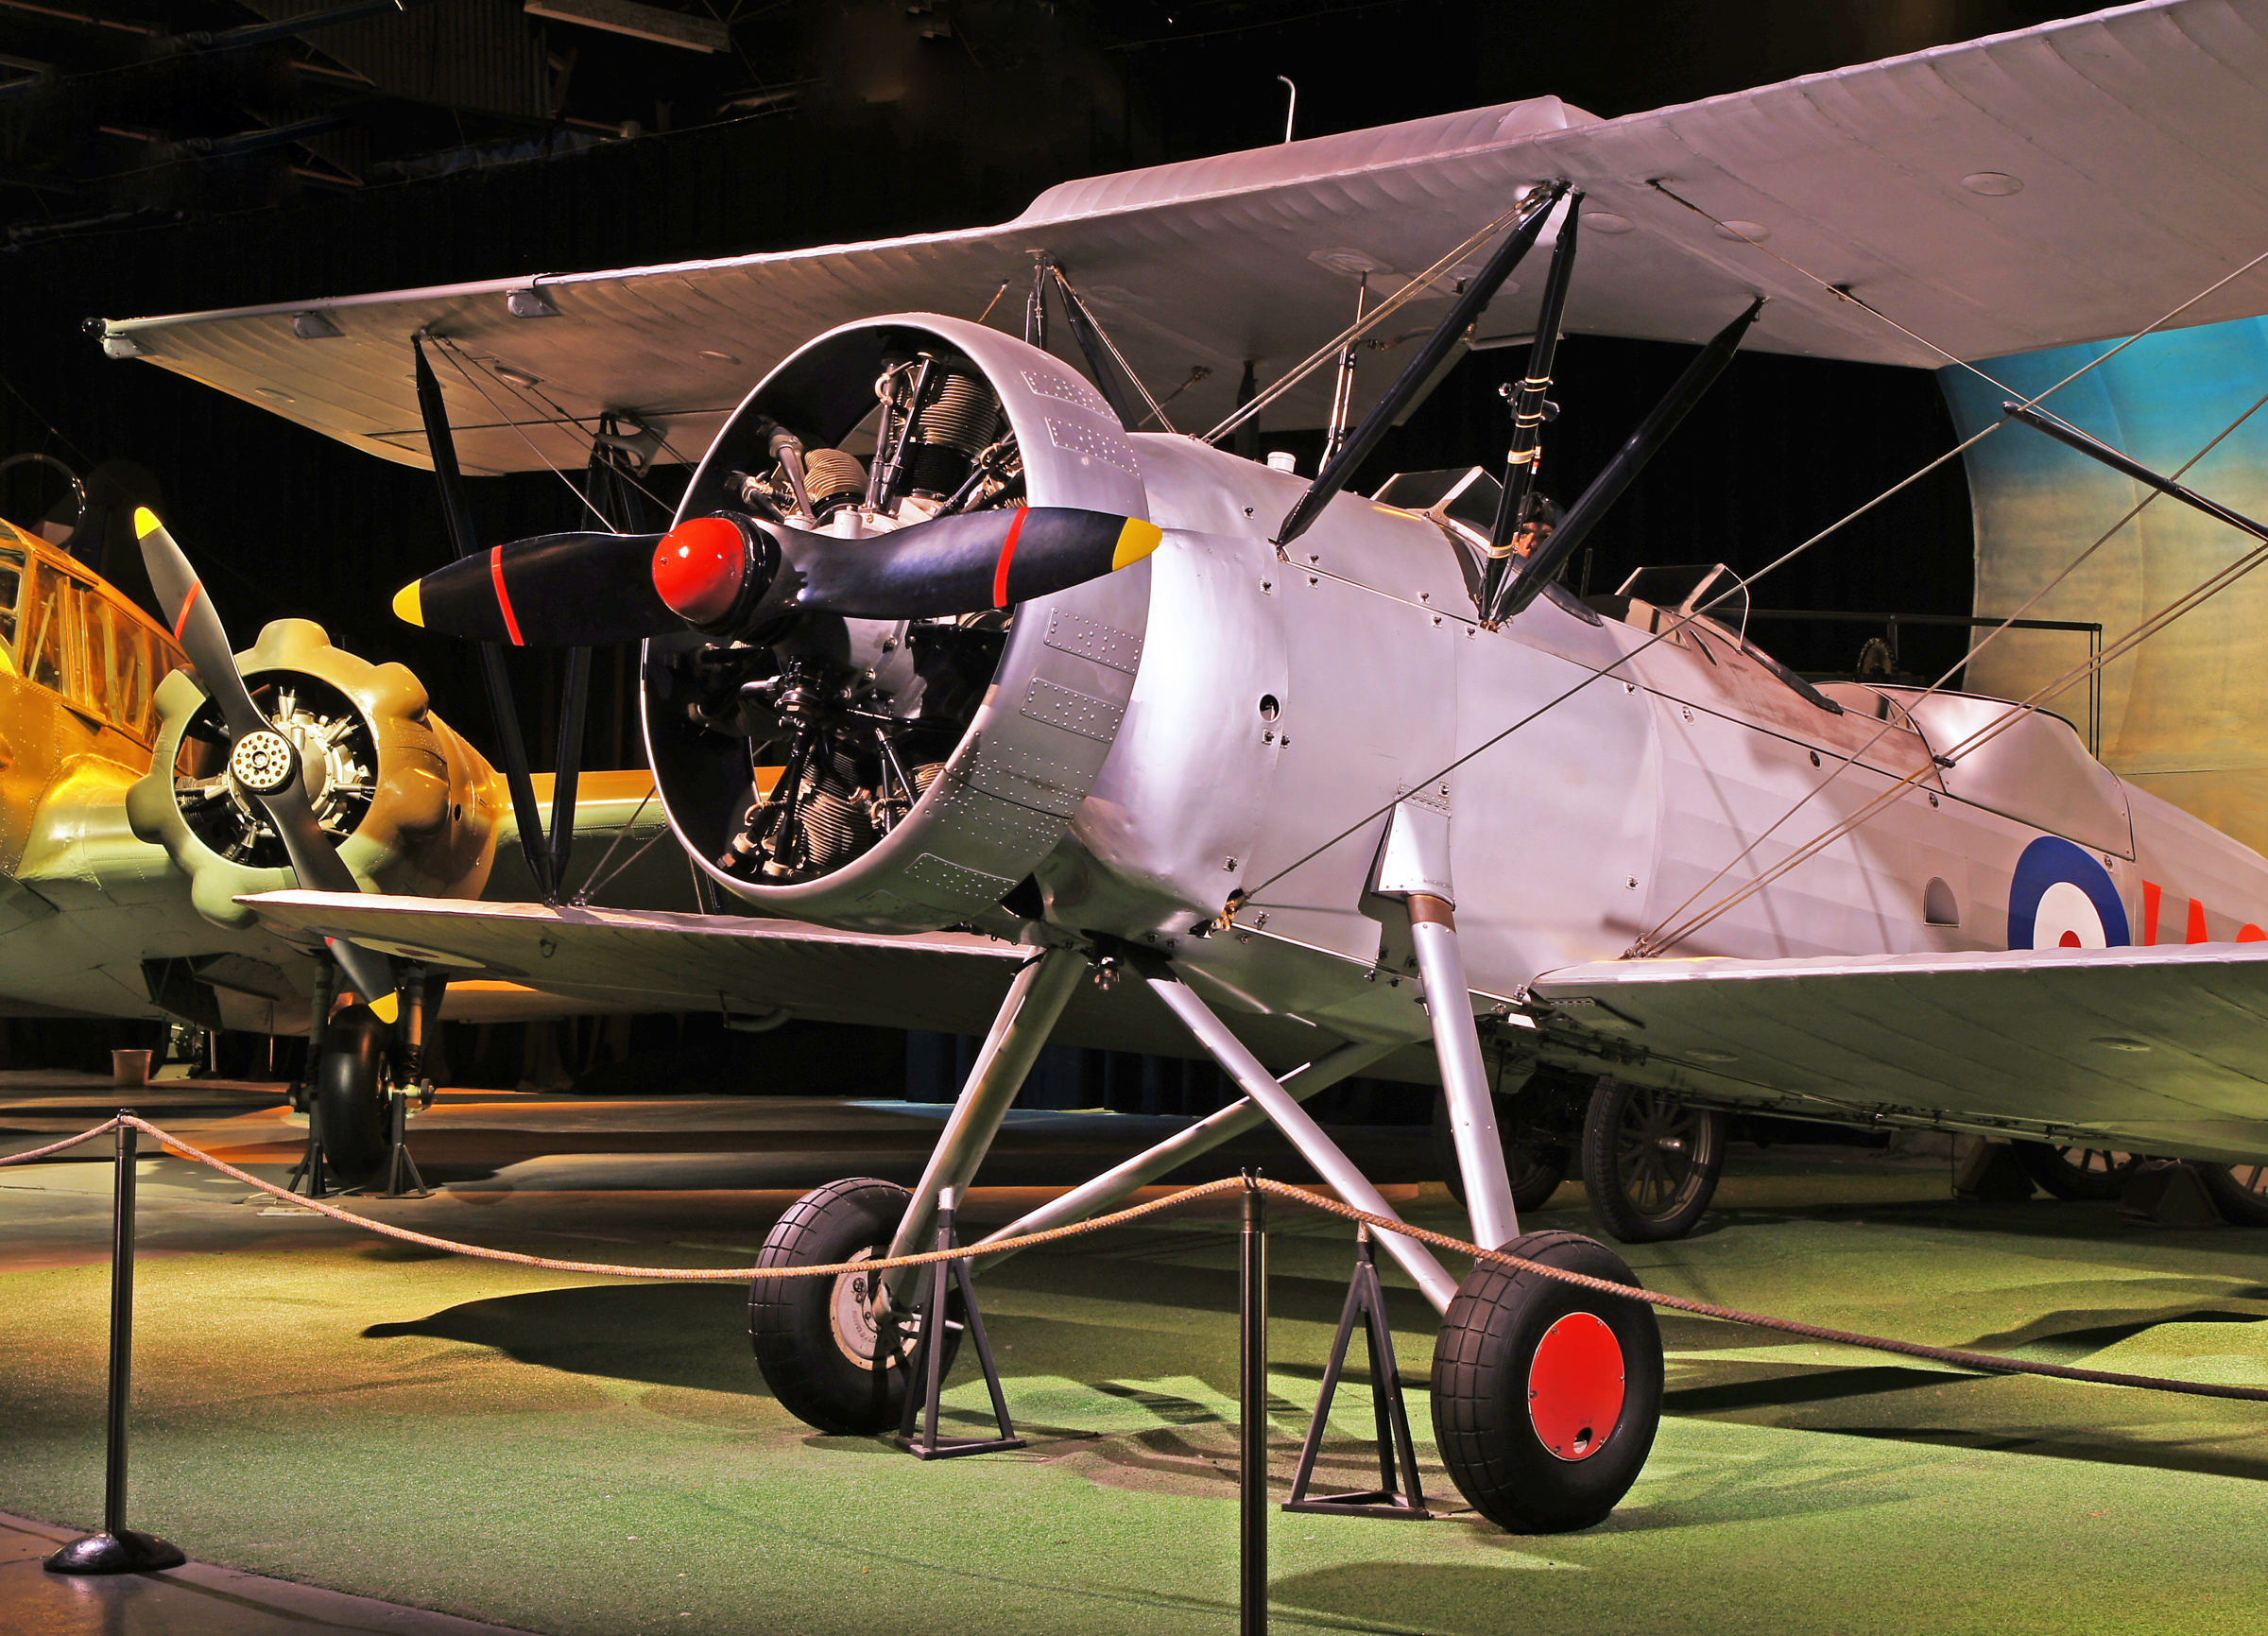
airplane, aircraft, vehicle, aviation, flight, cockpit, propeller, museums, biplane, sonydslra580, tamron18270mmpzd, aircraftdisplays, avro626, roychadwick, air force, fighter aircraft, military aircraft, atmosphere of earth, aerospace engineering, aircraft engine